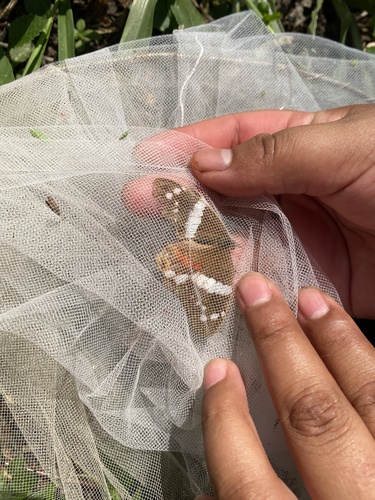
Scientific name: Anartia fatima
Common name: Banded peacock
Family: Nymphalidae
Order: Lepidoptera
Pollinator type: Primary pollinator
Habitat: Open areas and gardens
Geographic range: South America
Conservation status: Least Concern